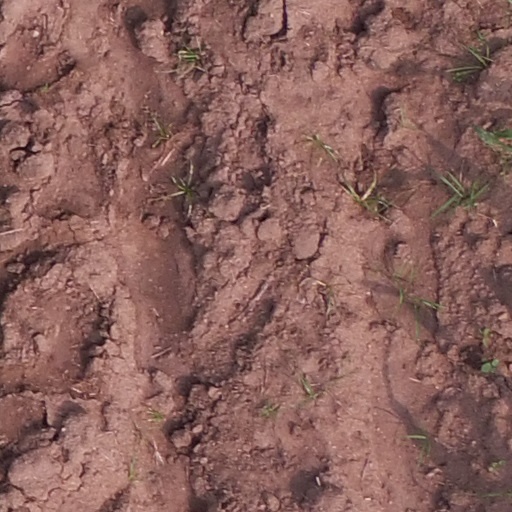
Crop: maize; corn